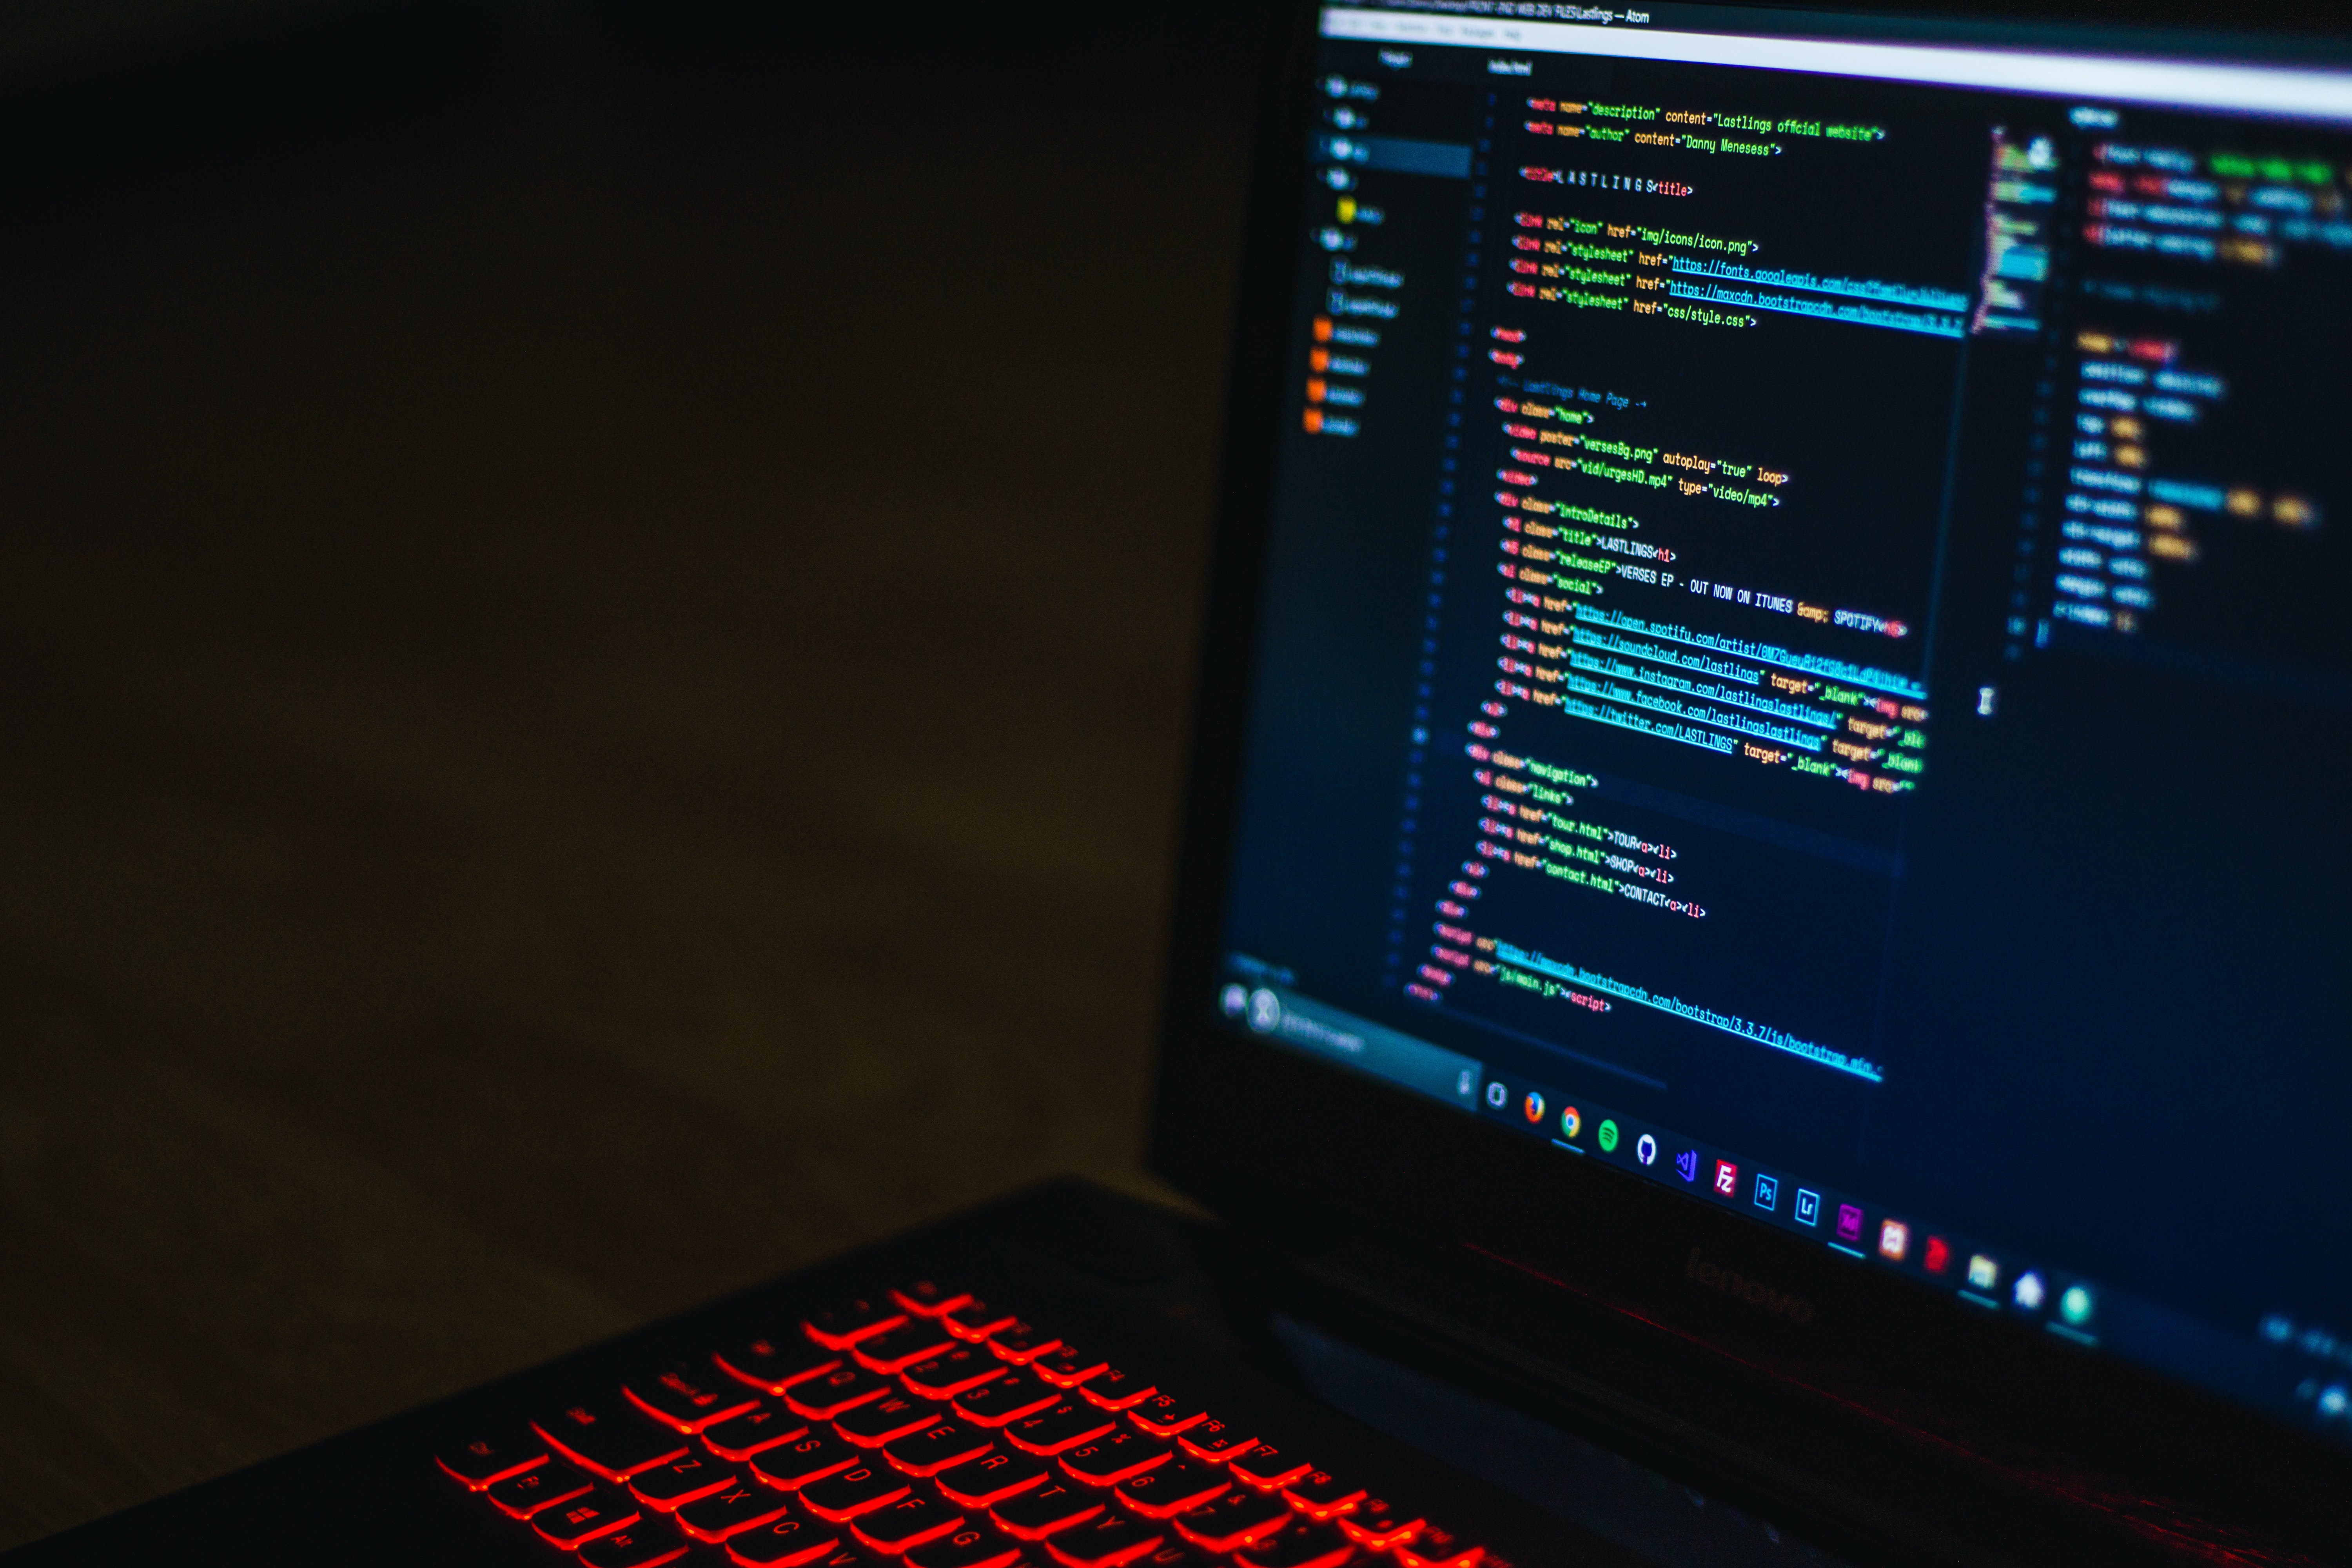
screen, display device, technology, electronic device, multimedia, gadget, personal computer